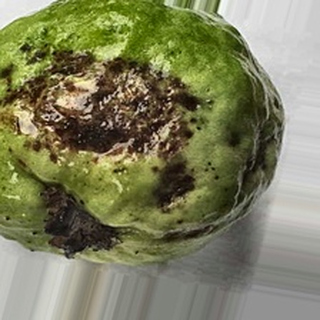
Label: guava_anthracnose